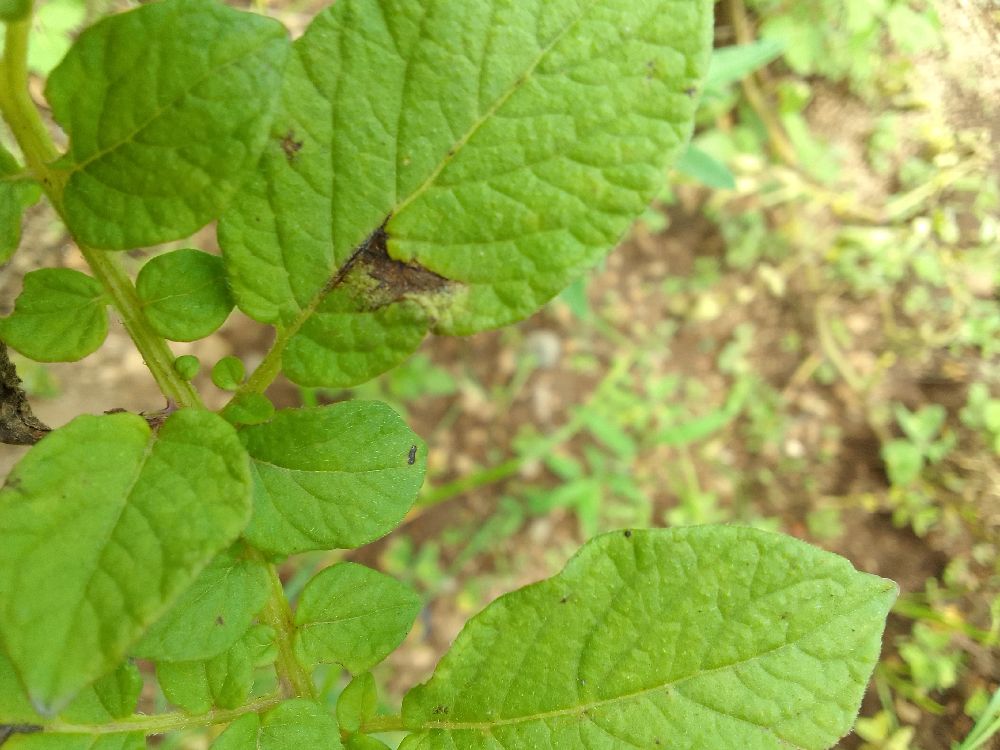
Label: Late blight